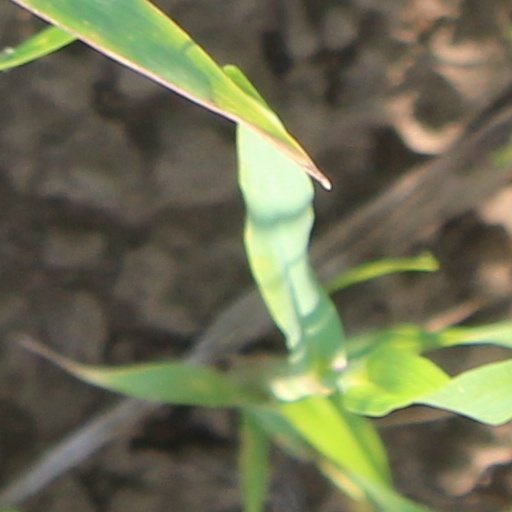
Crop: wheat